Waterloo Medal (Pistrucci)

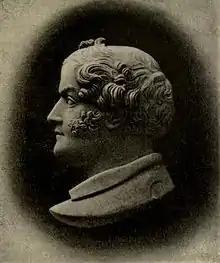
Cameo of Pistrucci (ca. 1850, by his daughter, Elisa)

In 1816, George, Prince Regent (later George IV), pressed the idea of a commemorative medal to be presented to the victorious generals and national leaders of the Battle of Waterloo. It was decided to give this medal in gold to the heads of state and in silver to the victorious generals. Others to be honoured would receive the medal in bronze. Flaxman's design was to be used.